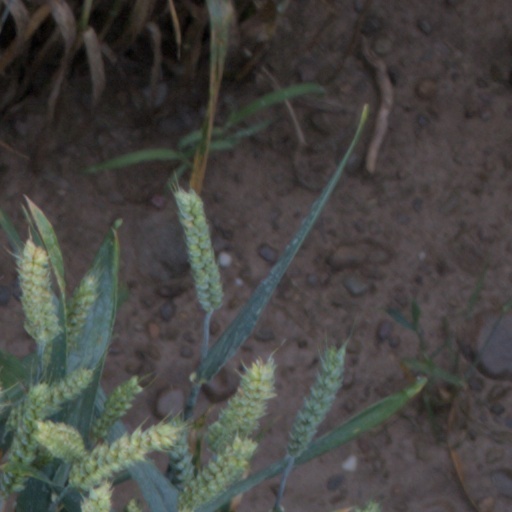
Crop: wheat